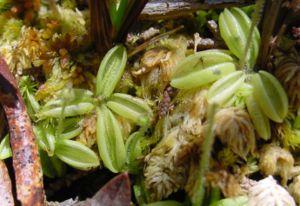
La Brenne est une région naturelle de France, située dans le département de l'Indre, en région Centre-Val de Loire.
Gobe-mouche est le nom donné à plusieurs espèces de plantes de genres variés, notamment des carnivores, ou au moins en partie.
La Grassette du Portugal est une plante herbacée carnivore de la famille des Lentibulariaceae.